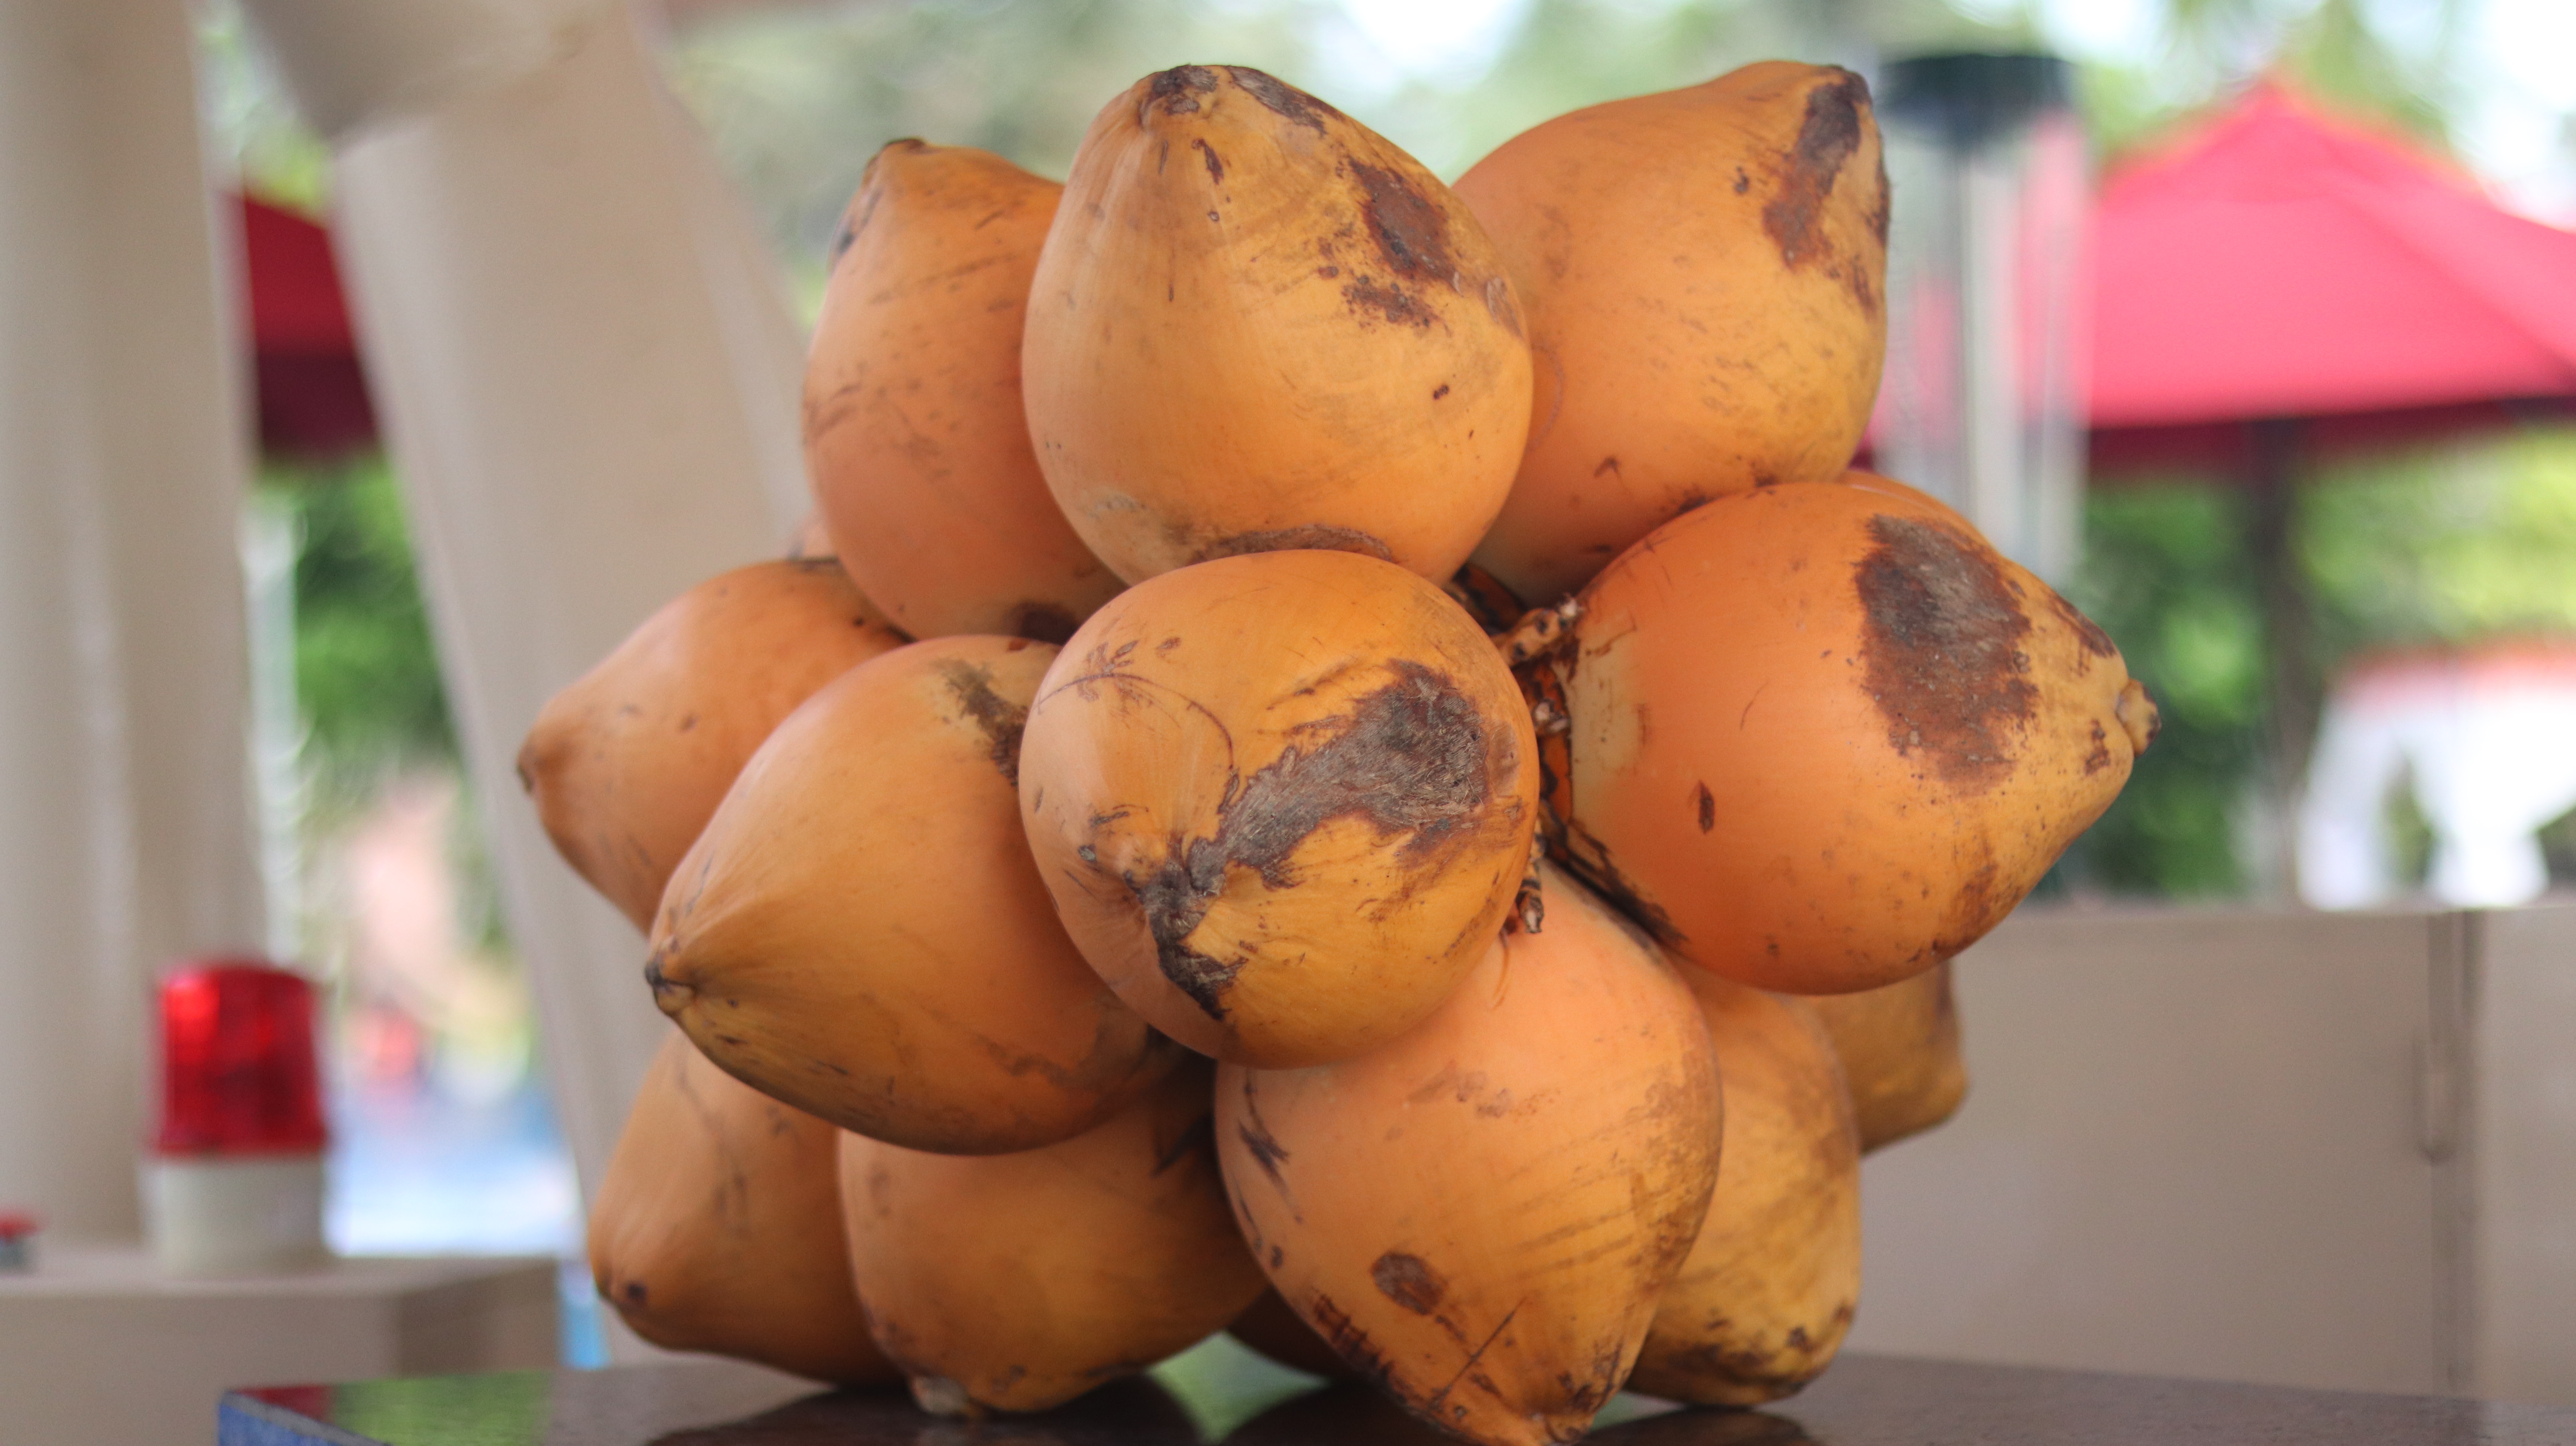
fruits, local food, plant, natural foods, food, fruit, langsat, produce, coconut